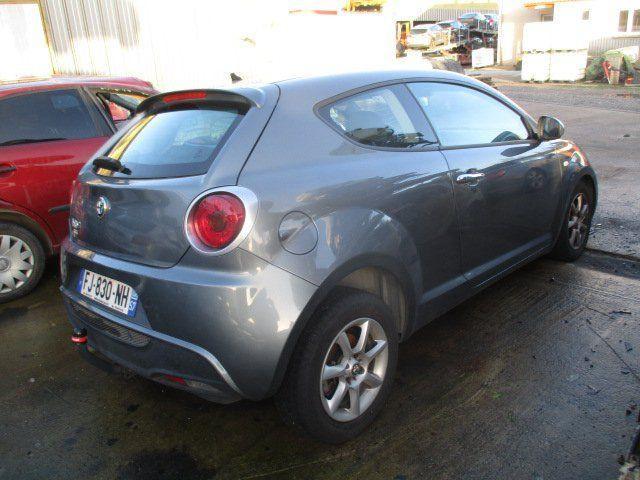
Aucun dommage détecté.
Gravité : aucun